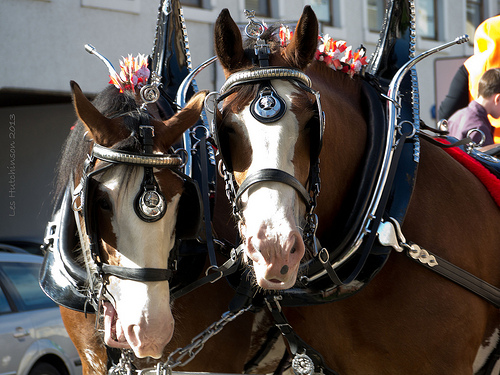
question: どんな形の写真ですか
answer: 横の長い長方形

question: どんな色の写真ですか
answer: カラー写真

question: どれくらいの時間帯ですか朝から昼
answer: 朝から昼

question: どんな天候ですか
answer: 晴れ

question: どんな動物がいますか
answer: 馬

question: 馬は何頭いますか
answer: 2頭

question: 馬は何をしていますか
answer: 2頭装具のようなものを付けられ、道路で何かを引いている

question: 馬の色は何色
answer: 茶色